The Wolf of the Sila

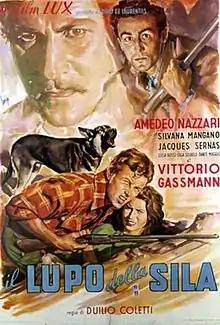

The Wolf of the Sila is a 1949 Italian drama film directed by Duilio Coletti and starring Silvana Mangano, Amedeo Nazzari and Vittorio Gassman. Much of the film was shot on location around La Sila in Calabria.